C. J. Smith (ice hockey)

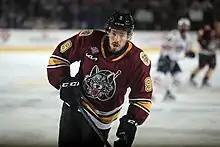
C. J. Smith during the 2022 Calder Cup Finals

Smith made his Sabres debut on April 2, 2017 in a 4–2 loss to the New York Islanders, in which he also got his first NHL point with an assist on a goal by Evander Kane. When Smith made his debut, he became one of only two players in league history to have been born in the state of Iowa, joining goaltender Scott Clemmensen.